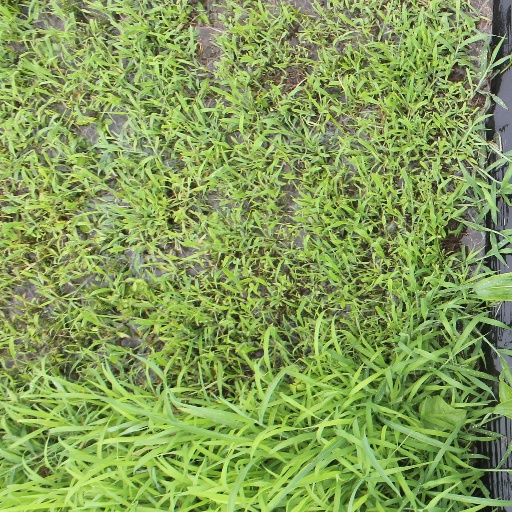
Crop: sorghum